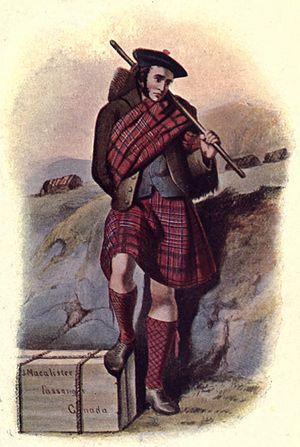
Historiquement, Jusqu'au milieu du XIXᵉ siècle, le textile reste l'activité de fabrication la plus importante d'Europe occidentale et jusqu'au milieu du XVIIIᵉ siècle, la laine et son principal dérivé, le drap, sont la principale activité textile. Il faut distinguer le tissu de laine, étoffe tissée, de types d'étoffes non tissées comme le feutre ou le tricot, autres utilisations communes de la laine. La laine était aussi abondamment utilisée, simplement nettoyée pour le matelassage et le rembourrage.